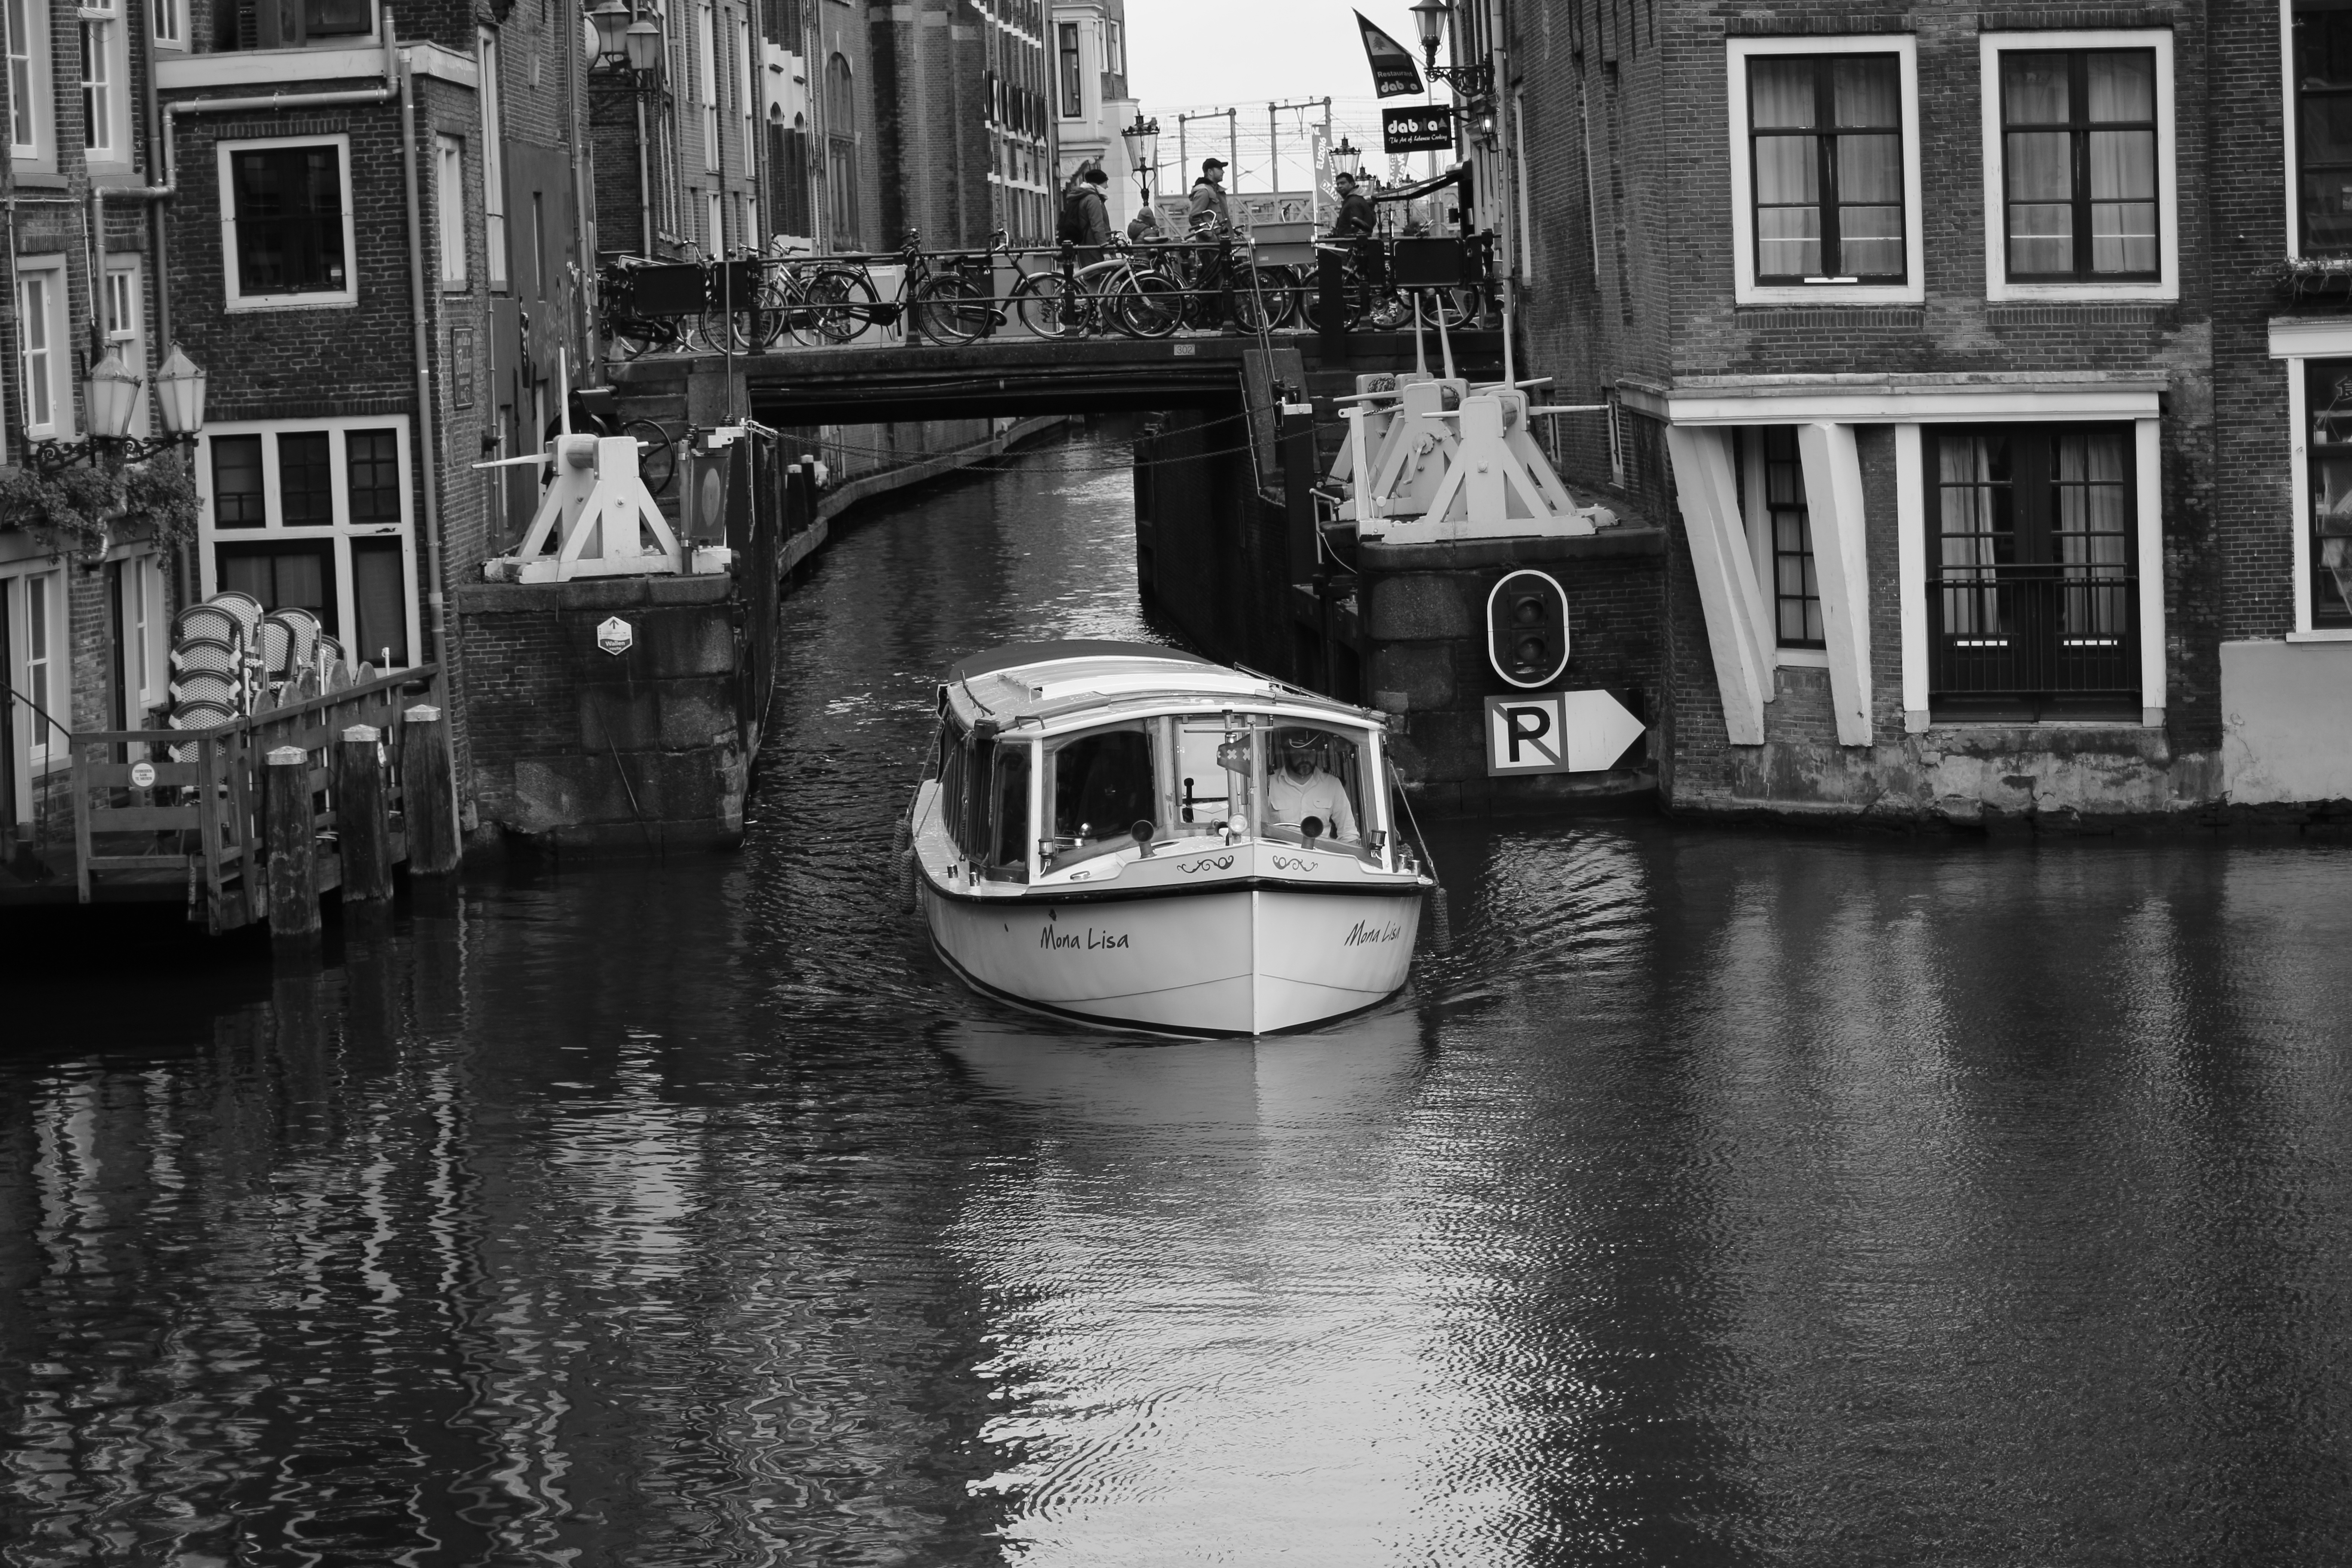
water, black and white, boat, bridge, town, city, canal, ship, cityscape, reflection, vessel, vehicle, monochrome, waterway, old town, holland, amsterdam, netherlands, boating, boats, watercraft, canals, historical center, monochrome photography